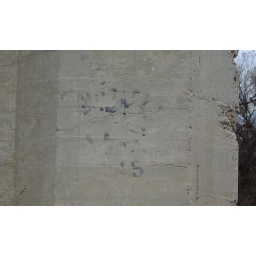
I think I'm going to carv that off the wall and mount it in my living room